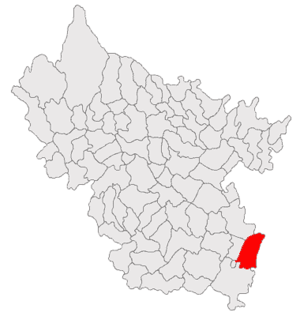
Rușețu est une commune située dans le județ de Buzău dans la région de Munténie. Elle est jumelée avec la ville de Saumur, située dans la région des Pays de la Loire, en France.